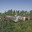
Label: airplane